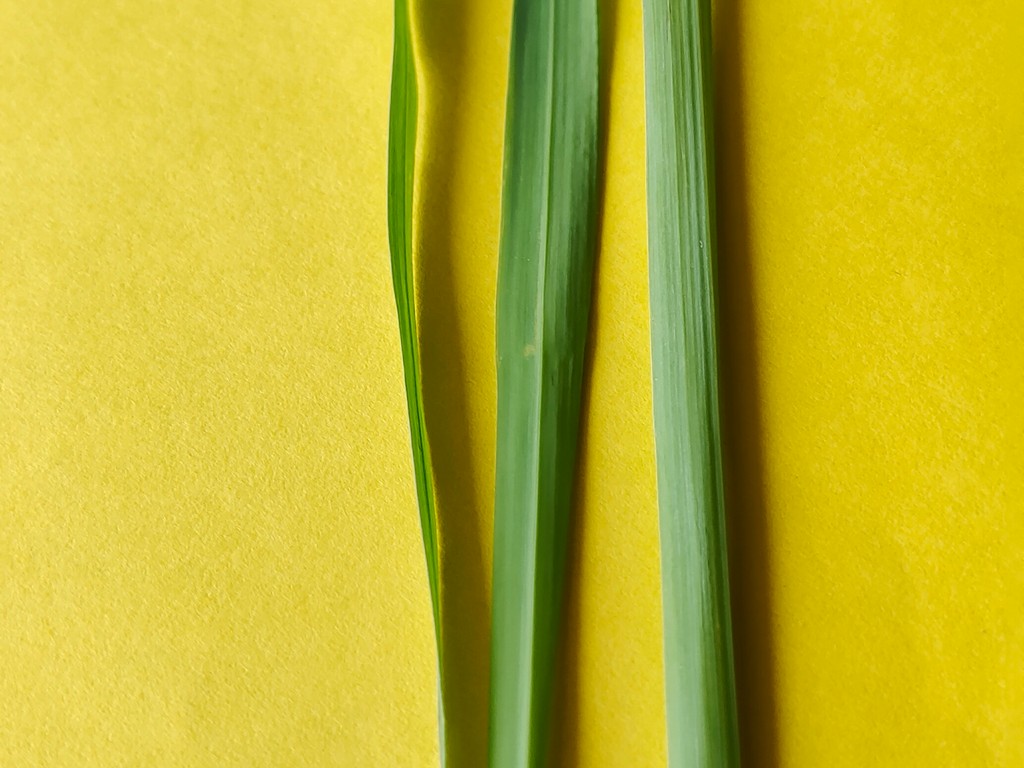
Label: Healthy